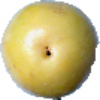
Label: maracuja